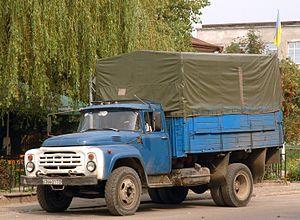
Spintires est un jeu vidéo de simulation de camion tout-terrain et d'aventure développé par Oovee Game Studio et édité par Just For Games sorti en 2014.